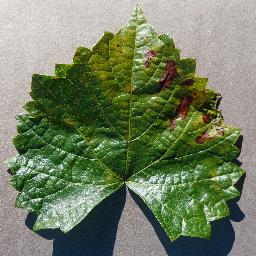
Label: Grape___Esca_(Black_Measles)